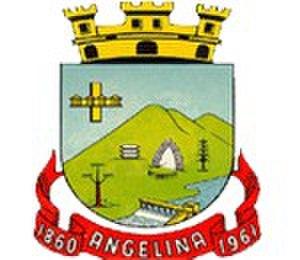
Angelina est une ville brésilienne de l'État de Santa Catarina.